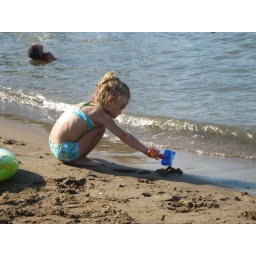
Playing in the sand at the lake